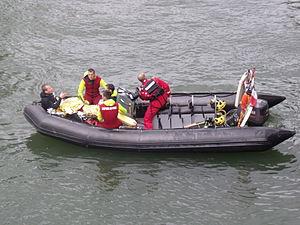
Ici vu en intervention sur la Seine à Paris.
Le canot de sauvetage léger ou CSL est un canot pneumatique utilisé par la brigade de sapeurs-pompiers de Paris.